ConnectU

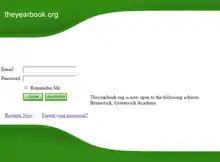
Screenshot of Connecthi.com (aka theyearbook.org) in February 2005

A partnership allegedly formed between i2hub, a popular peer-to-peer service at the time, and ConnectU (HarvardConnection). The partnership, called The Winklevoss Chang Group, jointly advertised their properties through bus advertisements as well as public press releases. i2hub integrated its popular software with ConnectU's website, as part of the partnership. The team also jointly launched several projects and initiatives, including: